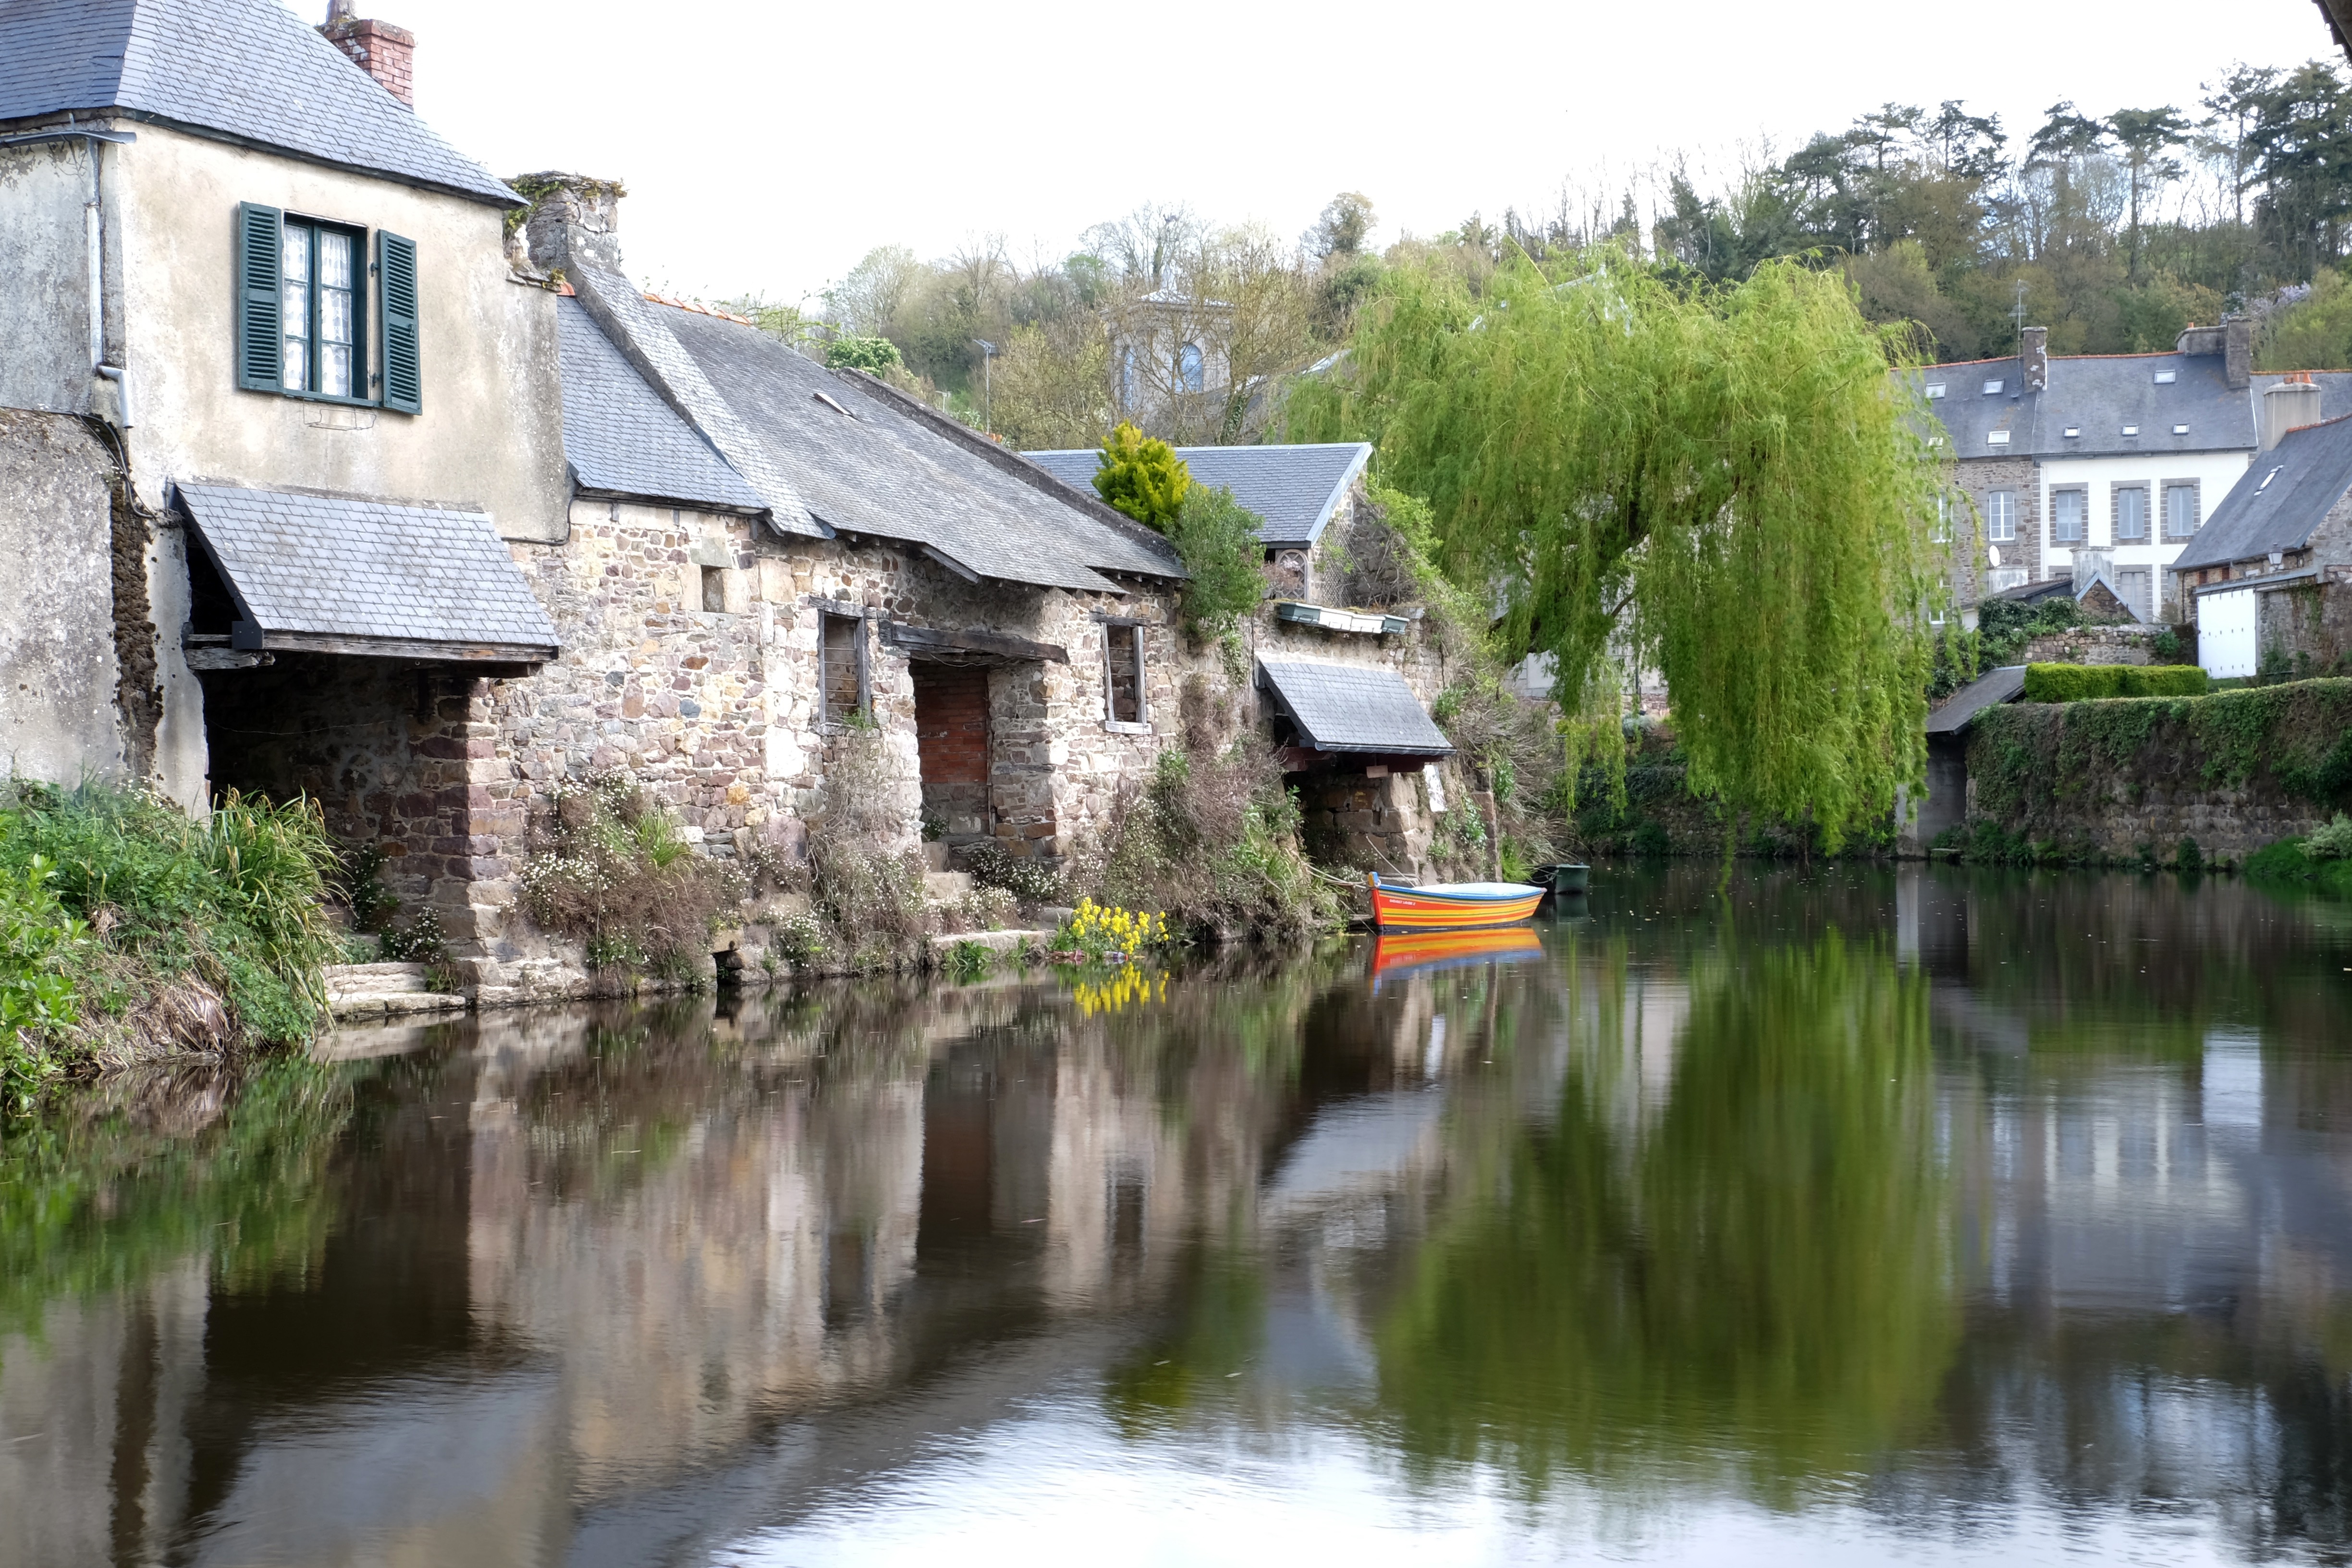
landscape, water, shore, flower, river, canal, village, pond, reflection, waterway, body of water, estate, watercourse, moat, brittany, landform, geographical feature, reflection on the water